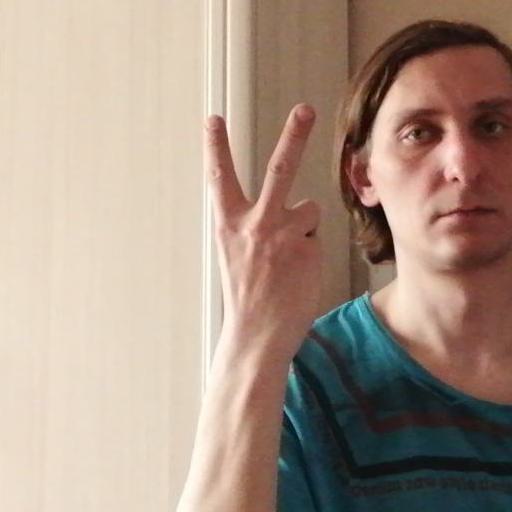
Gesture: peace_inverted